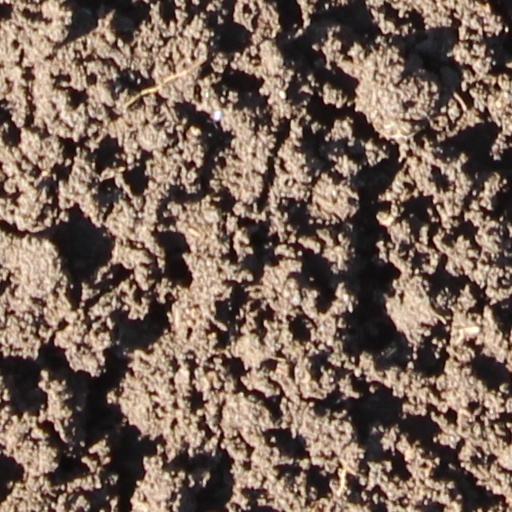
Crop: wheat